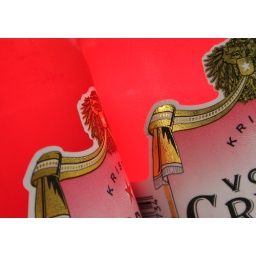
red in the glass